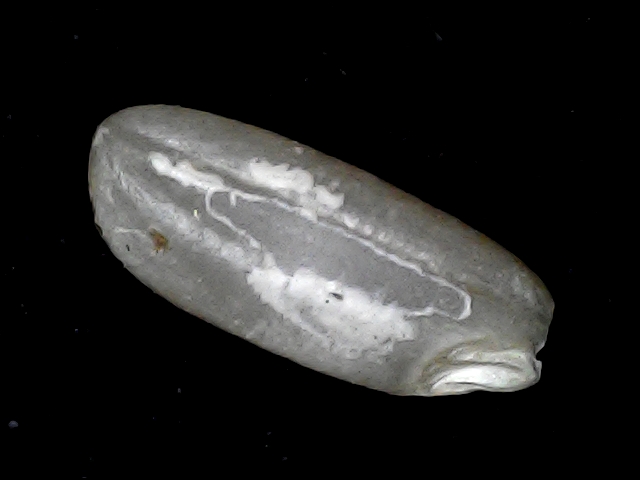
Rice variety: BD91